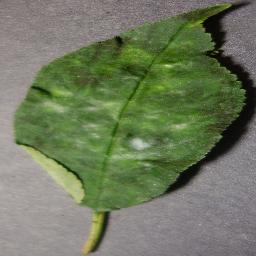
Label: Cherry___Powdery_mildew